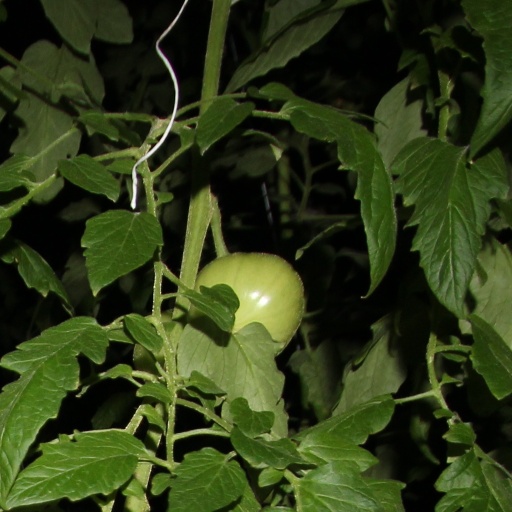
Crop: tomato